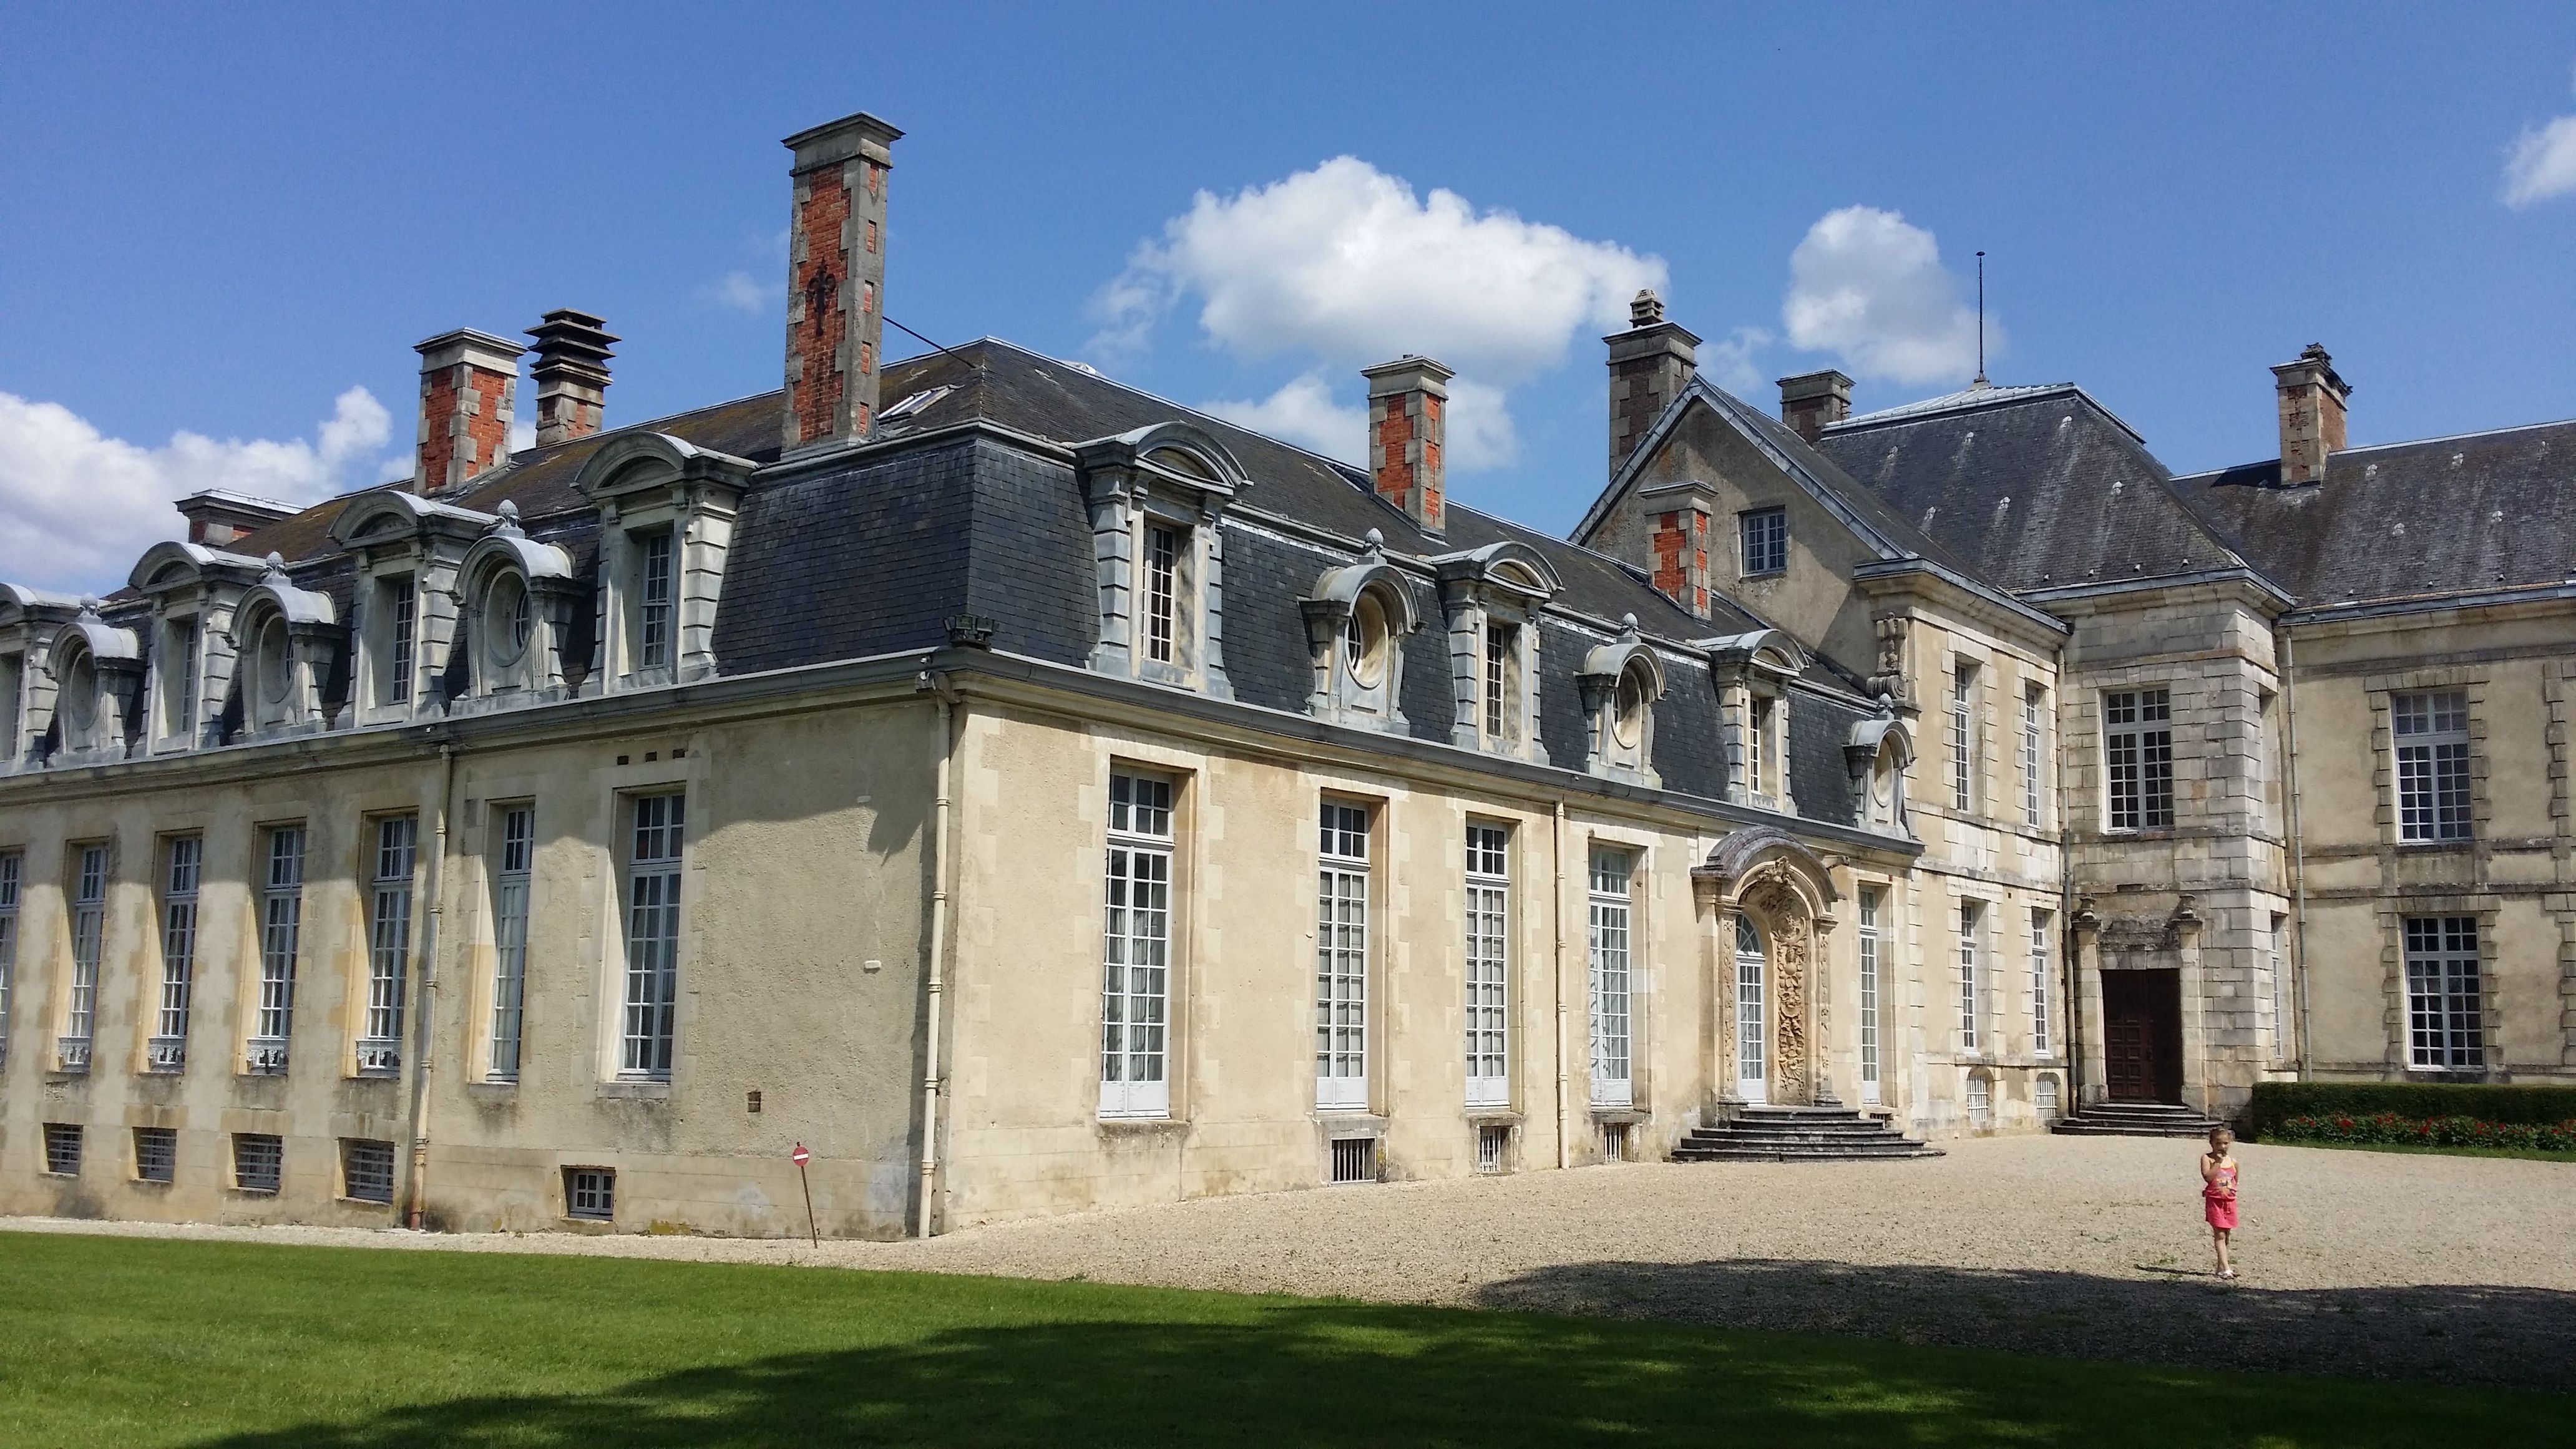
architecture, mansion, building, chateau, palace, france, castle, landmark, facade, monastery, estate, voltaire, manor house, tours, stately home